Answer in natural language. How many Chairs are visible in the scene? Choose between the following options: 2, 0, 3, 4 or 5
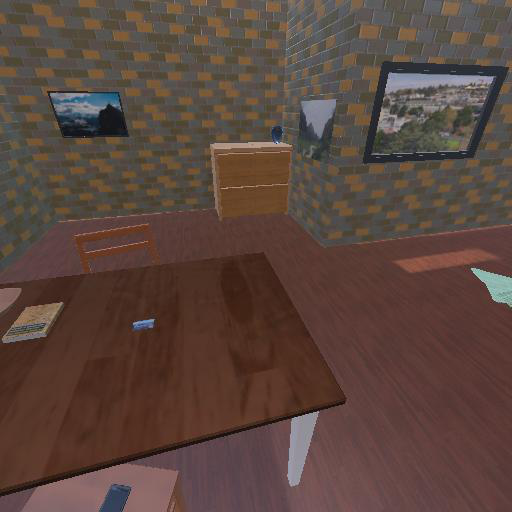
<answer>2</answer>